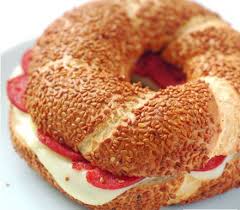
Yemek: simit